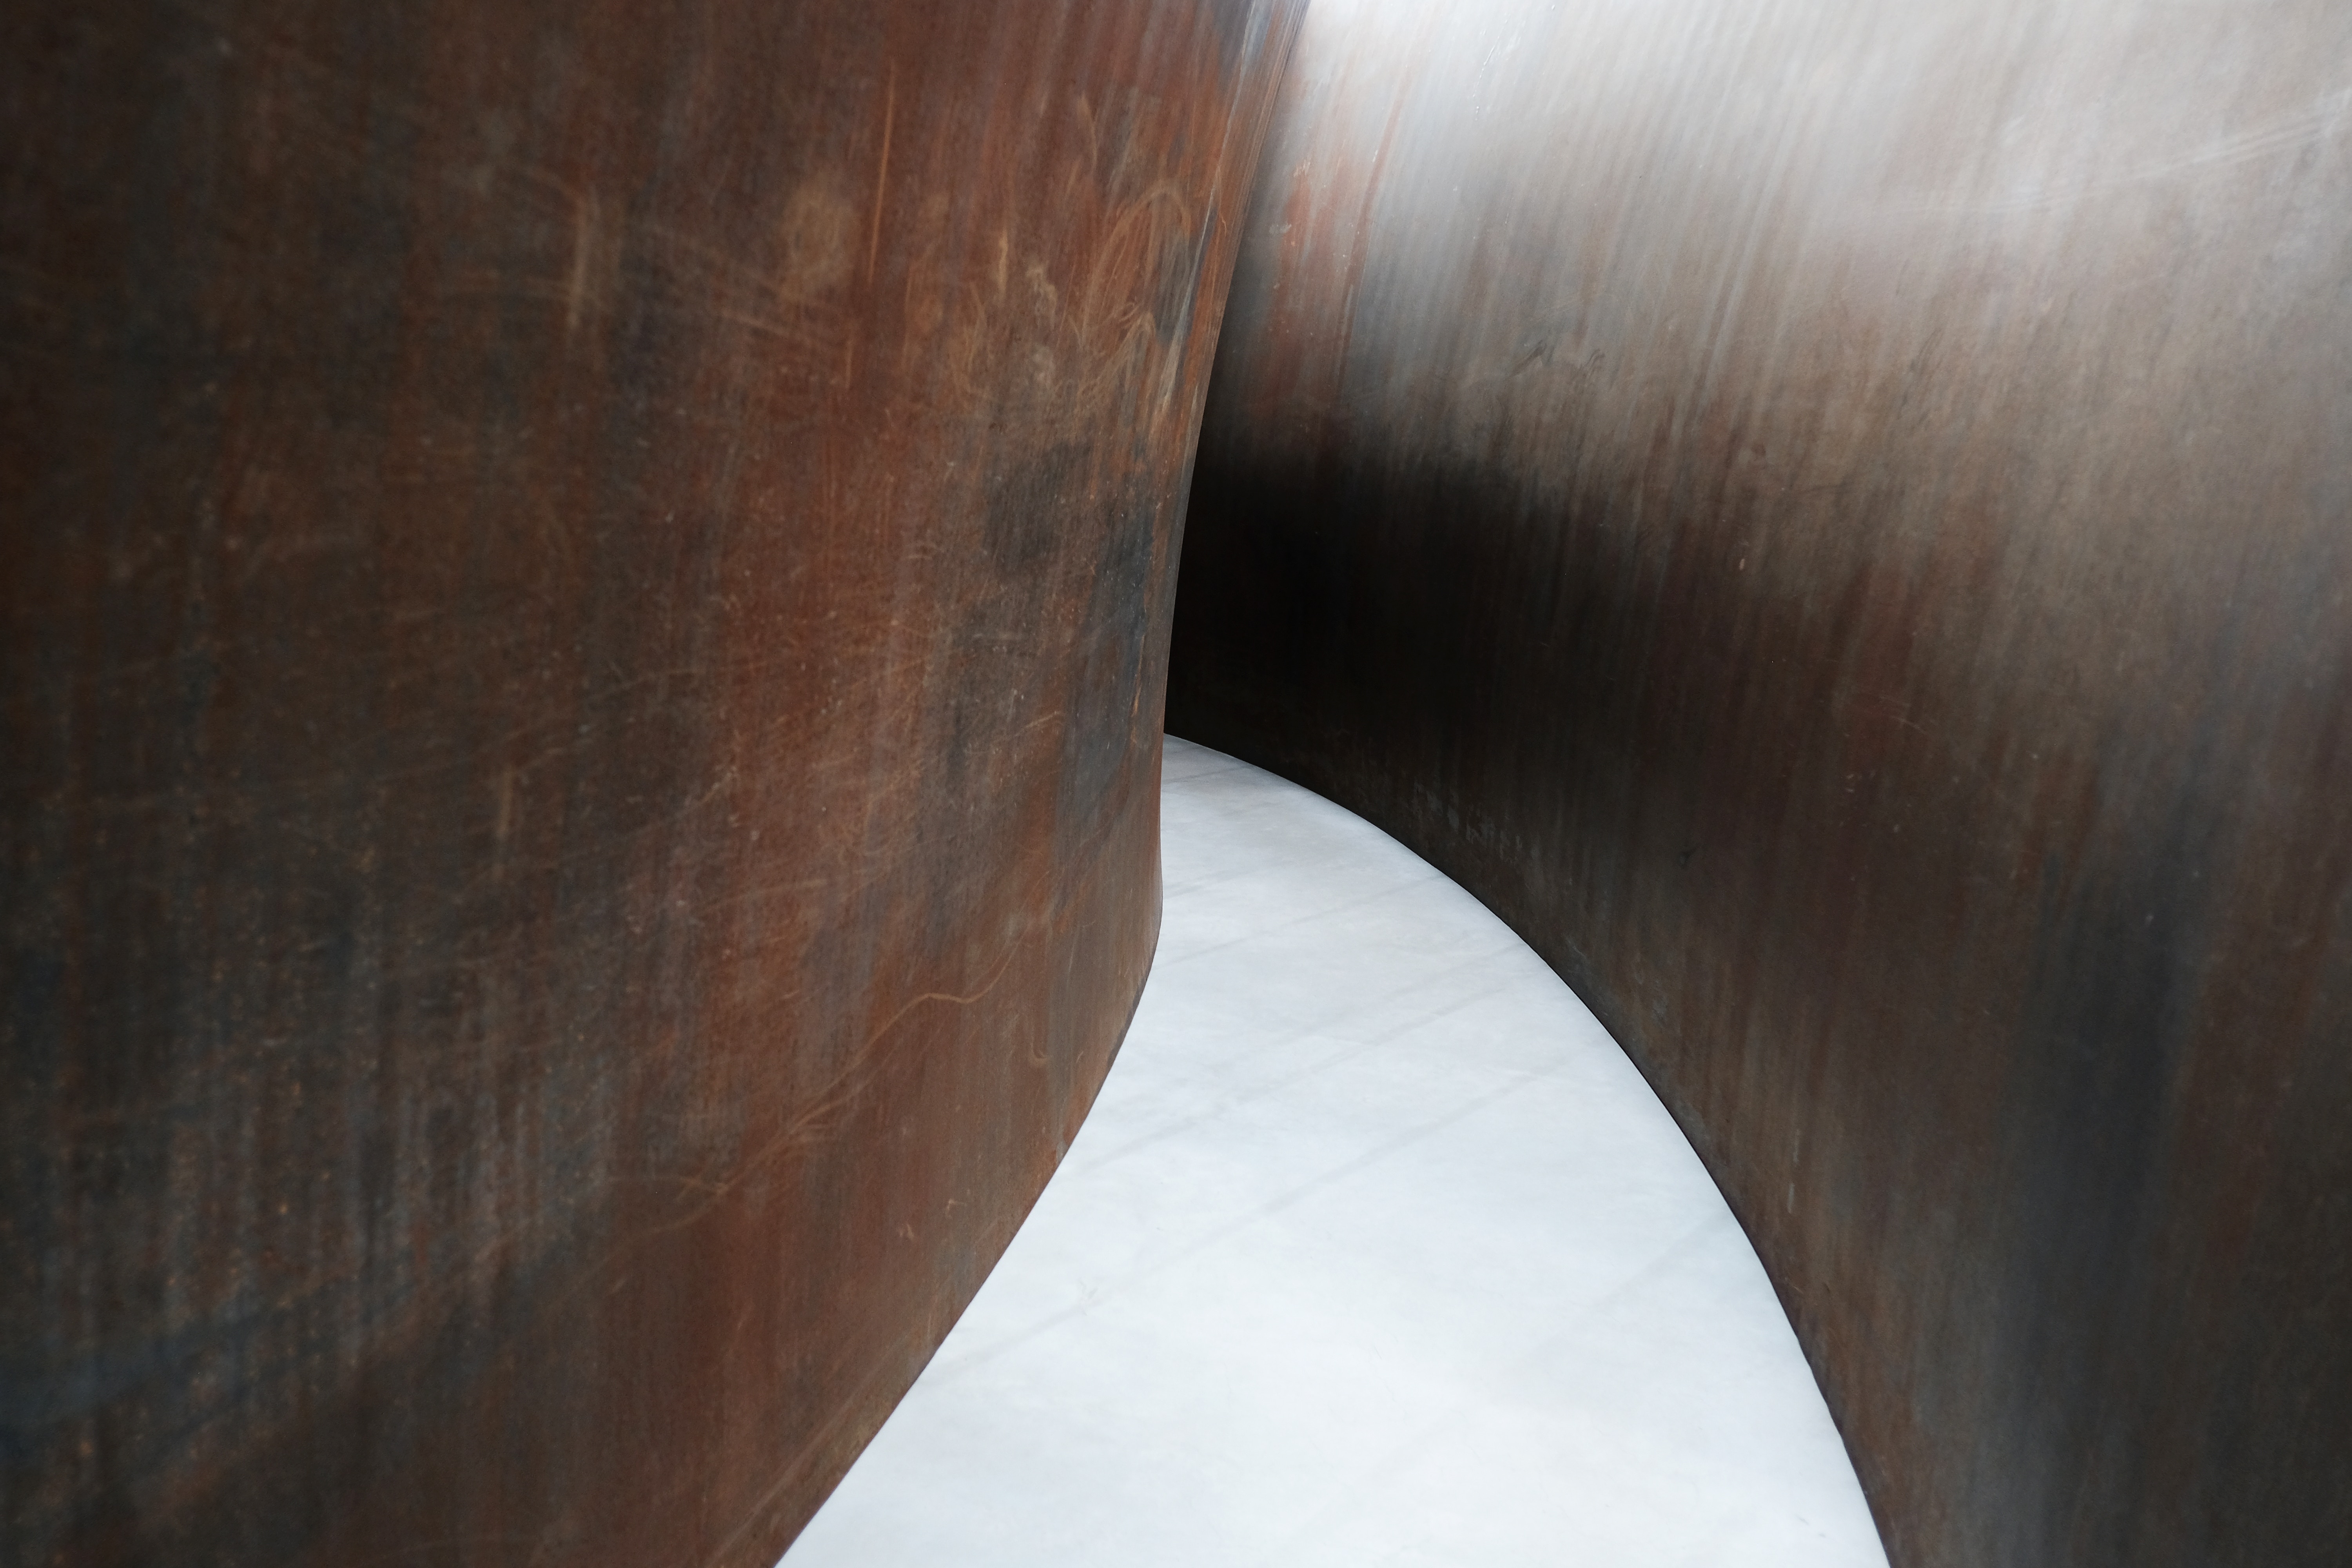
wood, metal, angle, wood stain